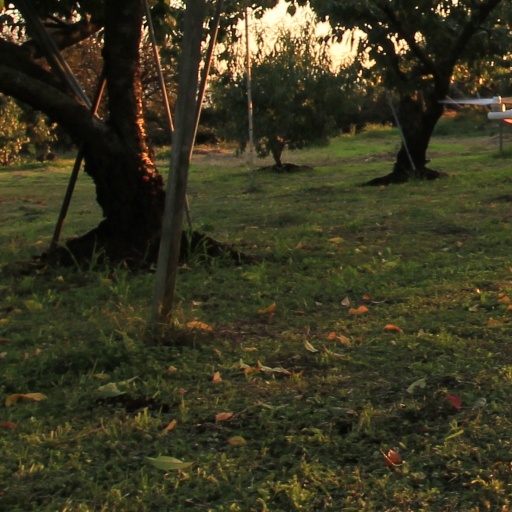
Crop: grape